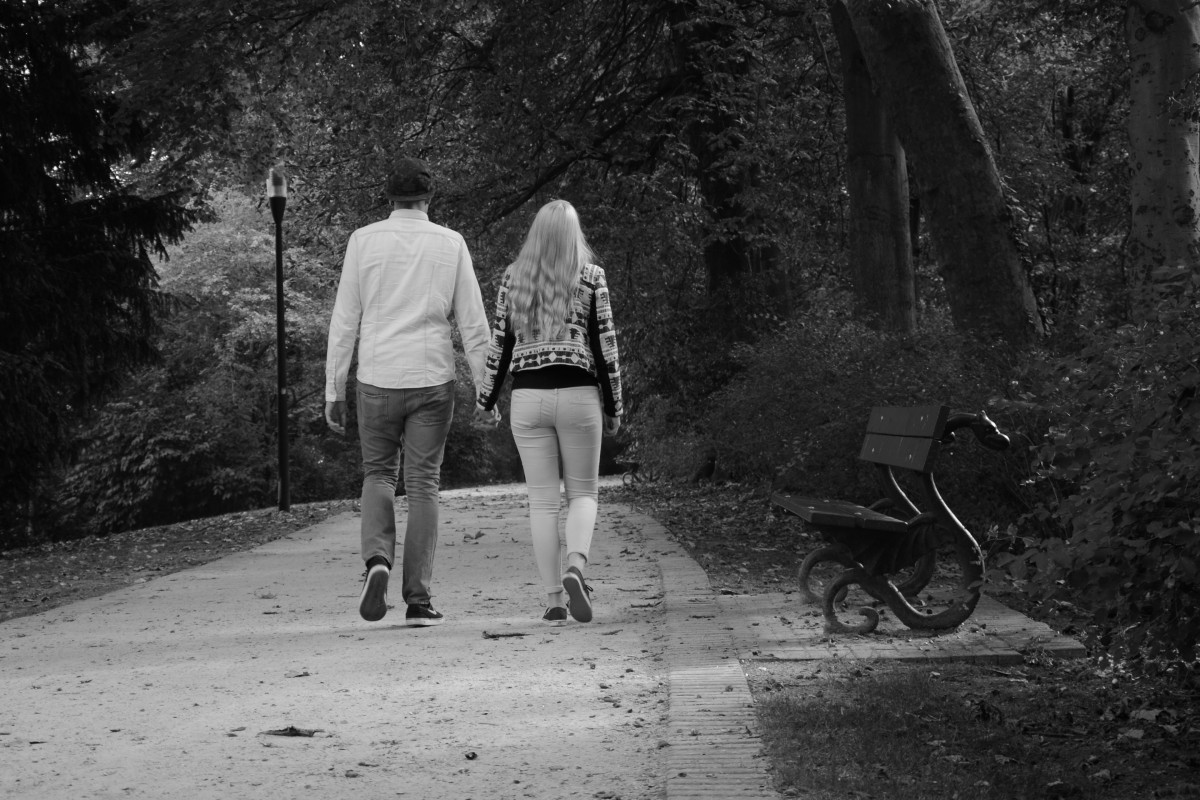
Tags: winter, black and white, spring, weather, darkness, season, photograph, snapshot